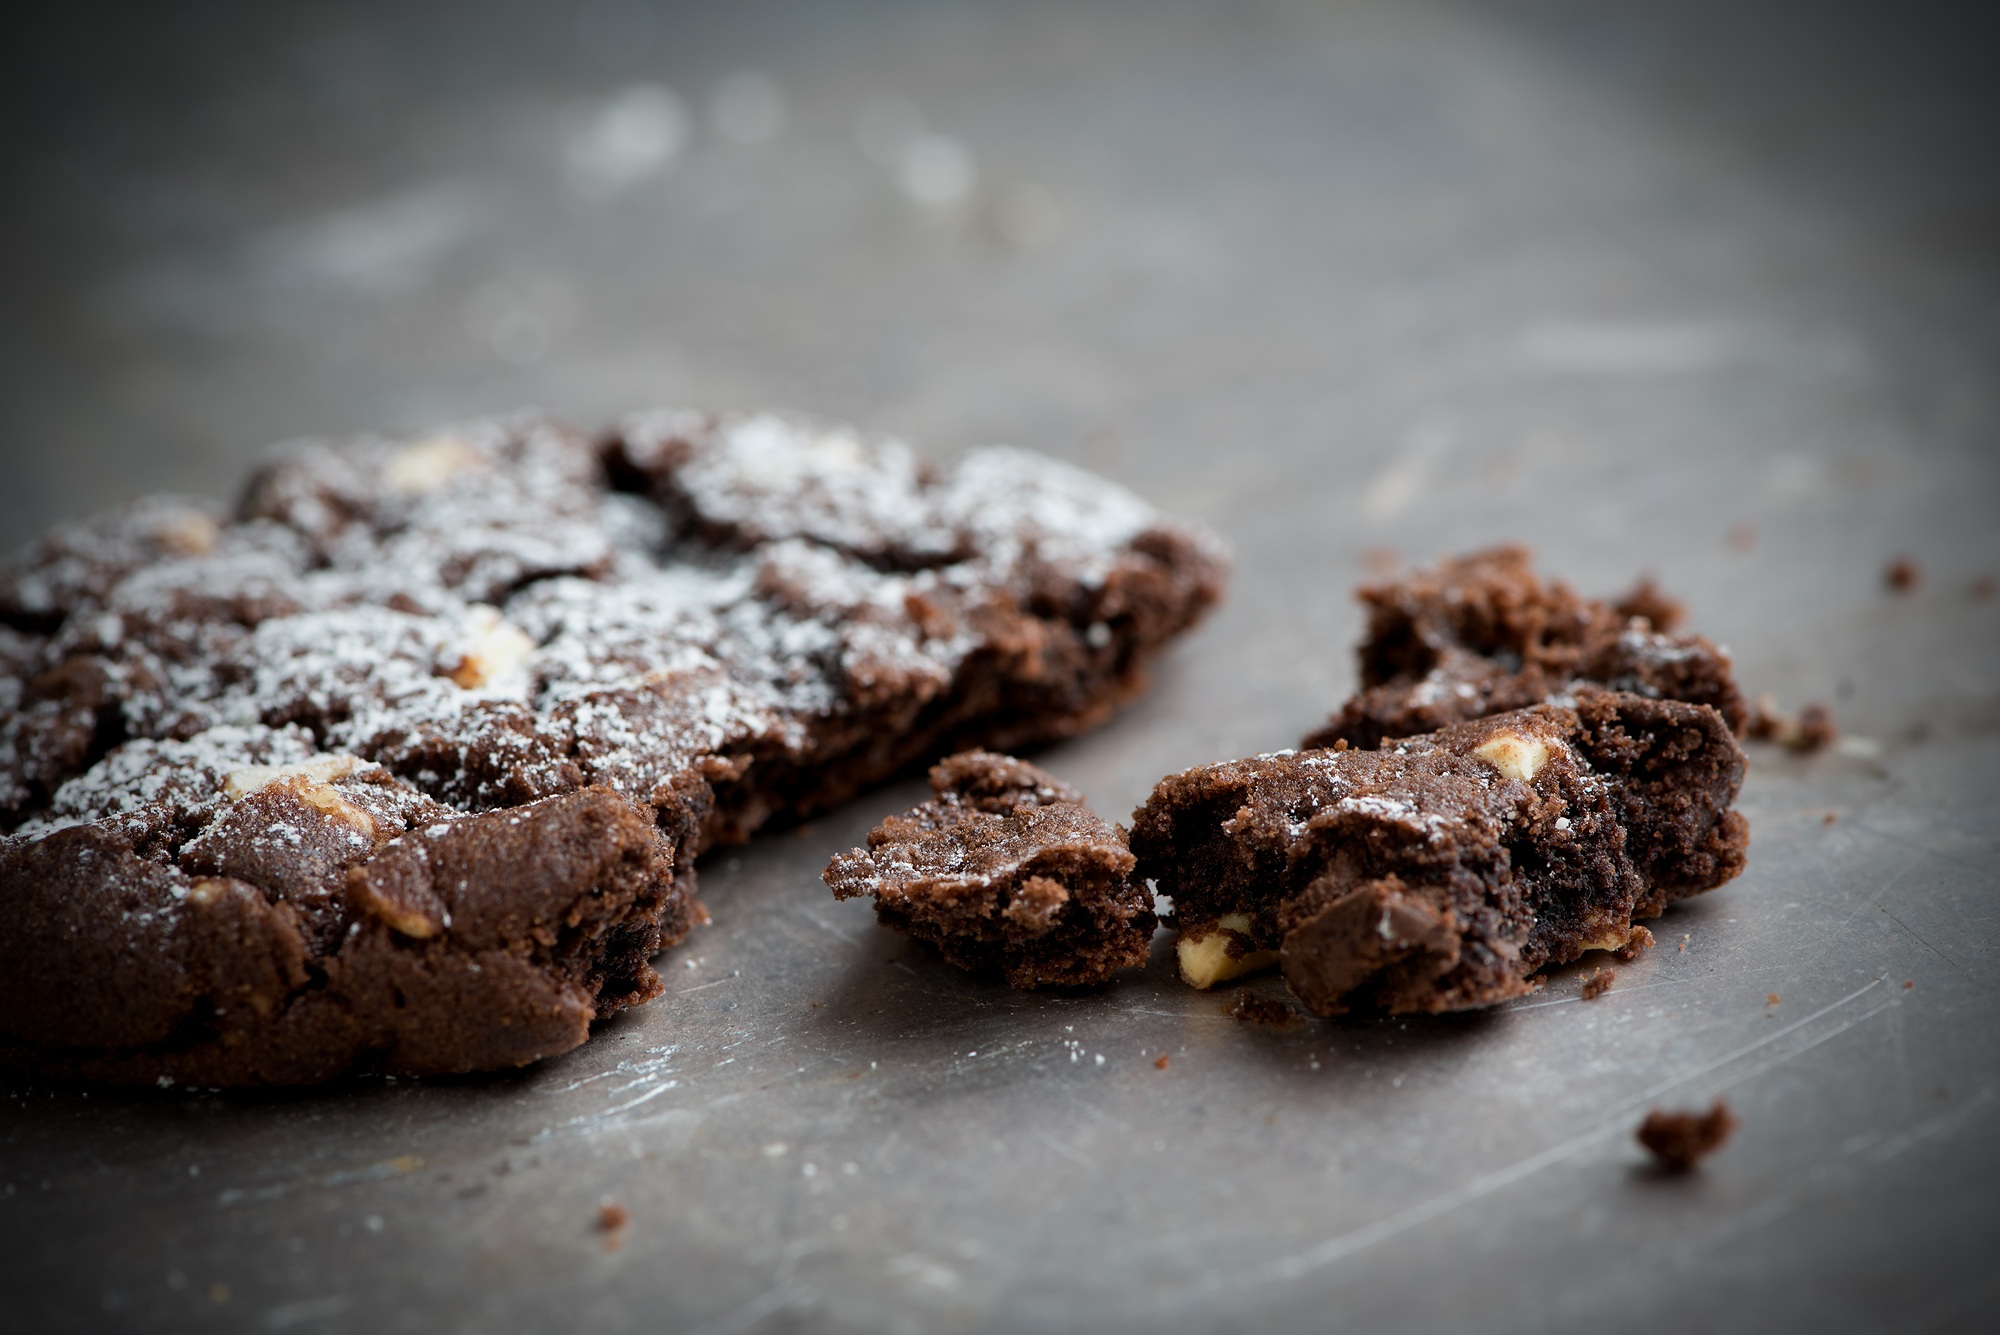
sweet, dish, meal, food, produce, breakfast, chocolate, baking, cookie, close, dessert, eat, delicious, homemade, bakery, calories, bake, even baked, pastries, coconut, icing sugar, baking tray, cookies, sugar, nutrition, food photography, frisch, edible, sweetness, treat, carbohydrates, baked goods, flavor, small cakes, baked food, chocolate chip cookies, chocolate cookie, snack food, cookies and crackers, chocolate brownie